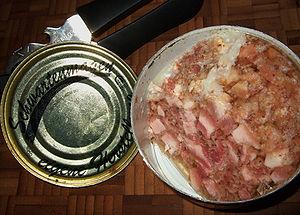
Mayence est une ville allemande, capitale, arrondissement et plus grande ville du Land de Rhénanie-Palatinat. Entourée de vignobles, elle est située sur la rive gauche du Rhin, en face du confluent du Main.